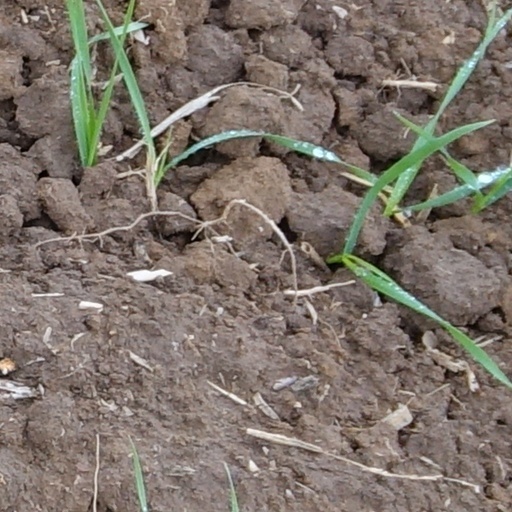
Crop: wheat